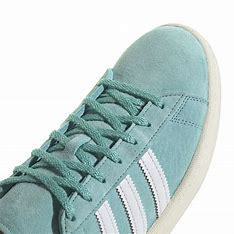
Brand: Adidas
Model: Campus 80S